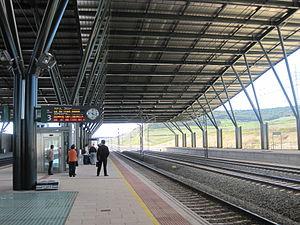
La gare de Burgos Rose de Lima est une gare ferroviaire placée dans la ville espagnole de Burgos. Elle se trouve située dans la banlieue nord-est et dispose d'un accès direct à la route de contournement intérieure nord et à la rocade BU-30, et est voisine des quartiers de Villímar et G-3, à 5 km du centre historique. Elle a été inaugurée le 14 décembre 2008, se substituant à l'ancienne gare bâtie par la compagnie du Nord au début du XXème siècle.